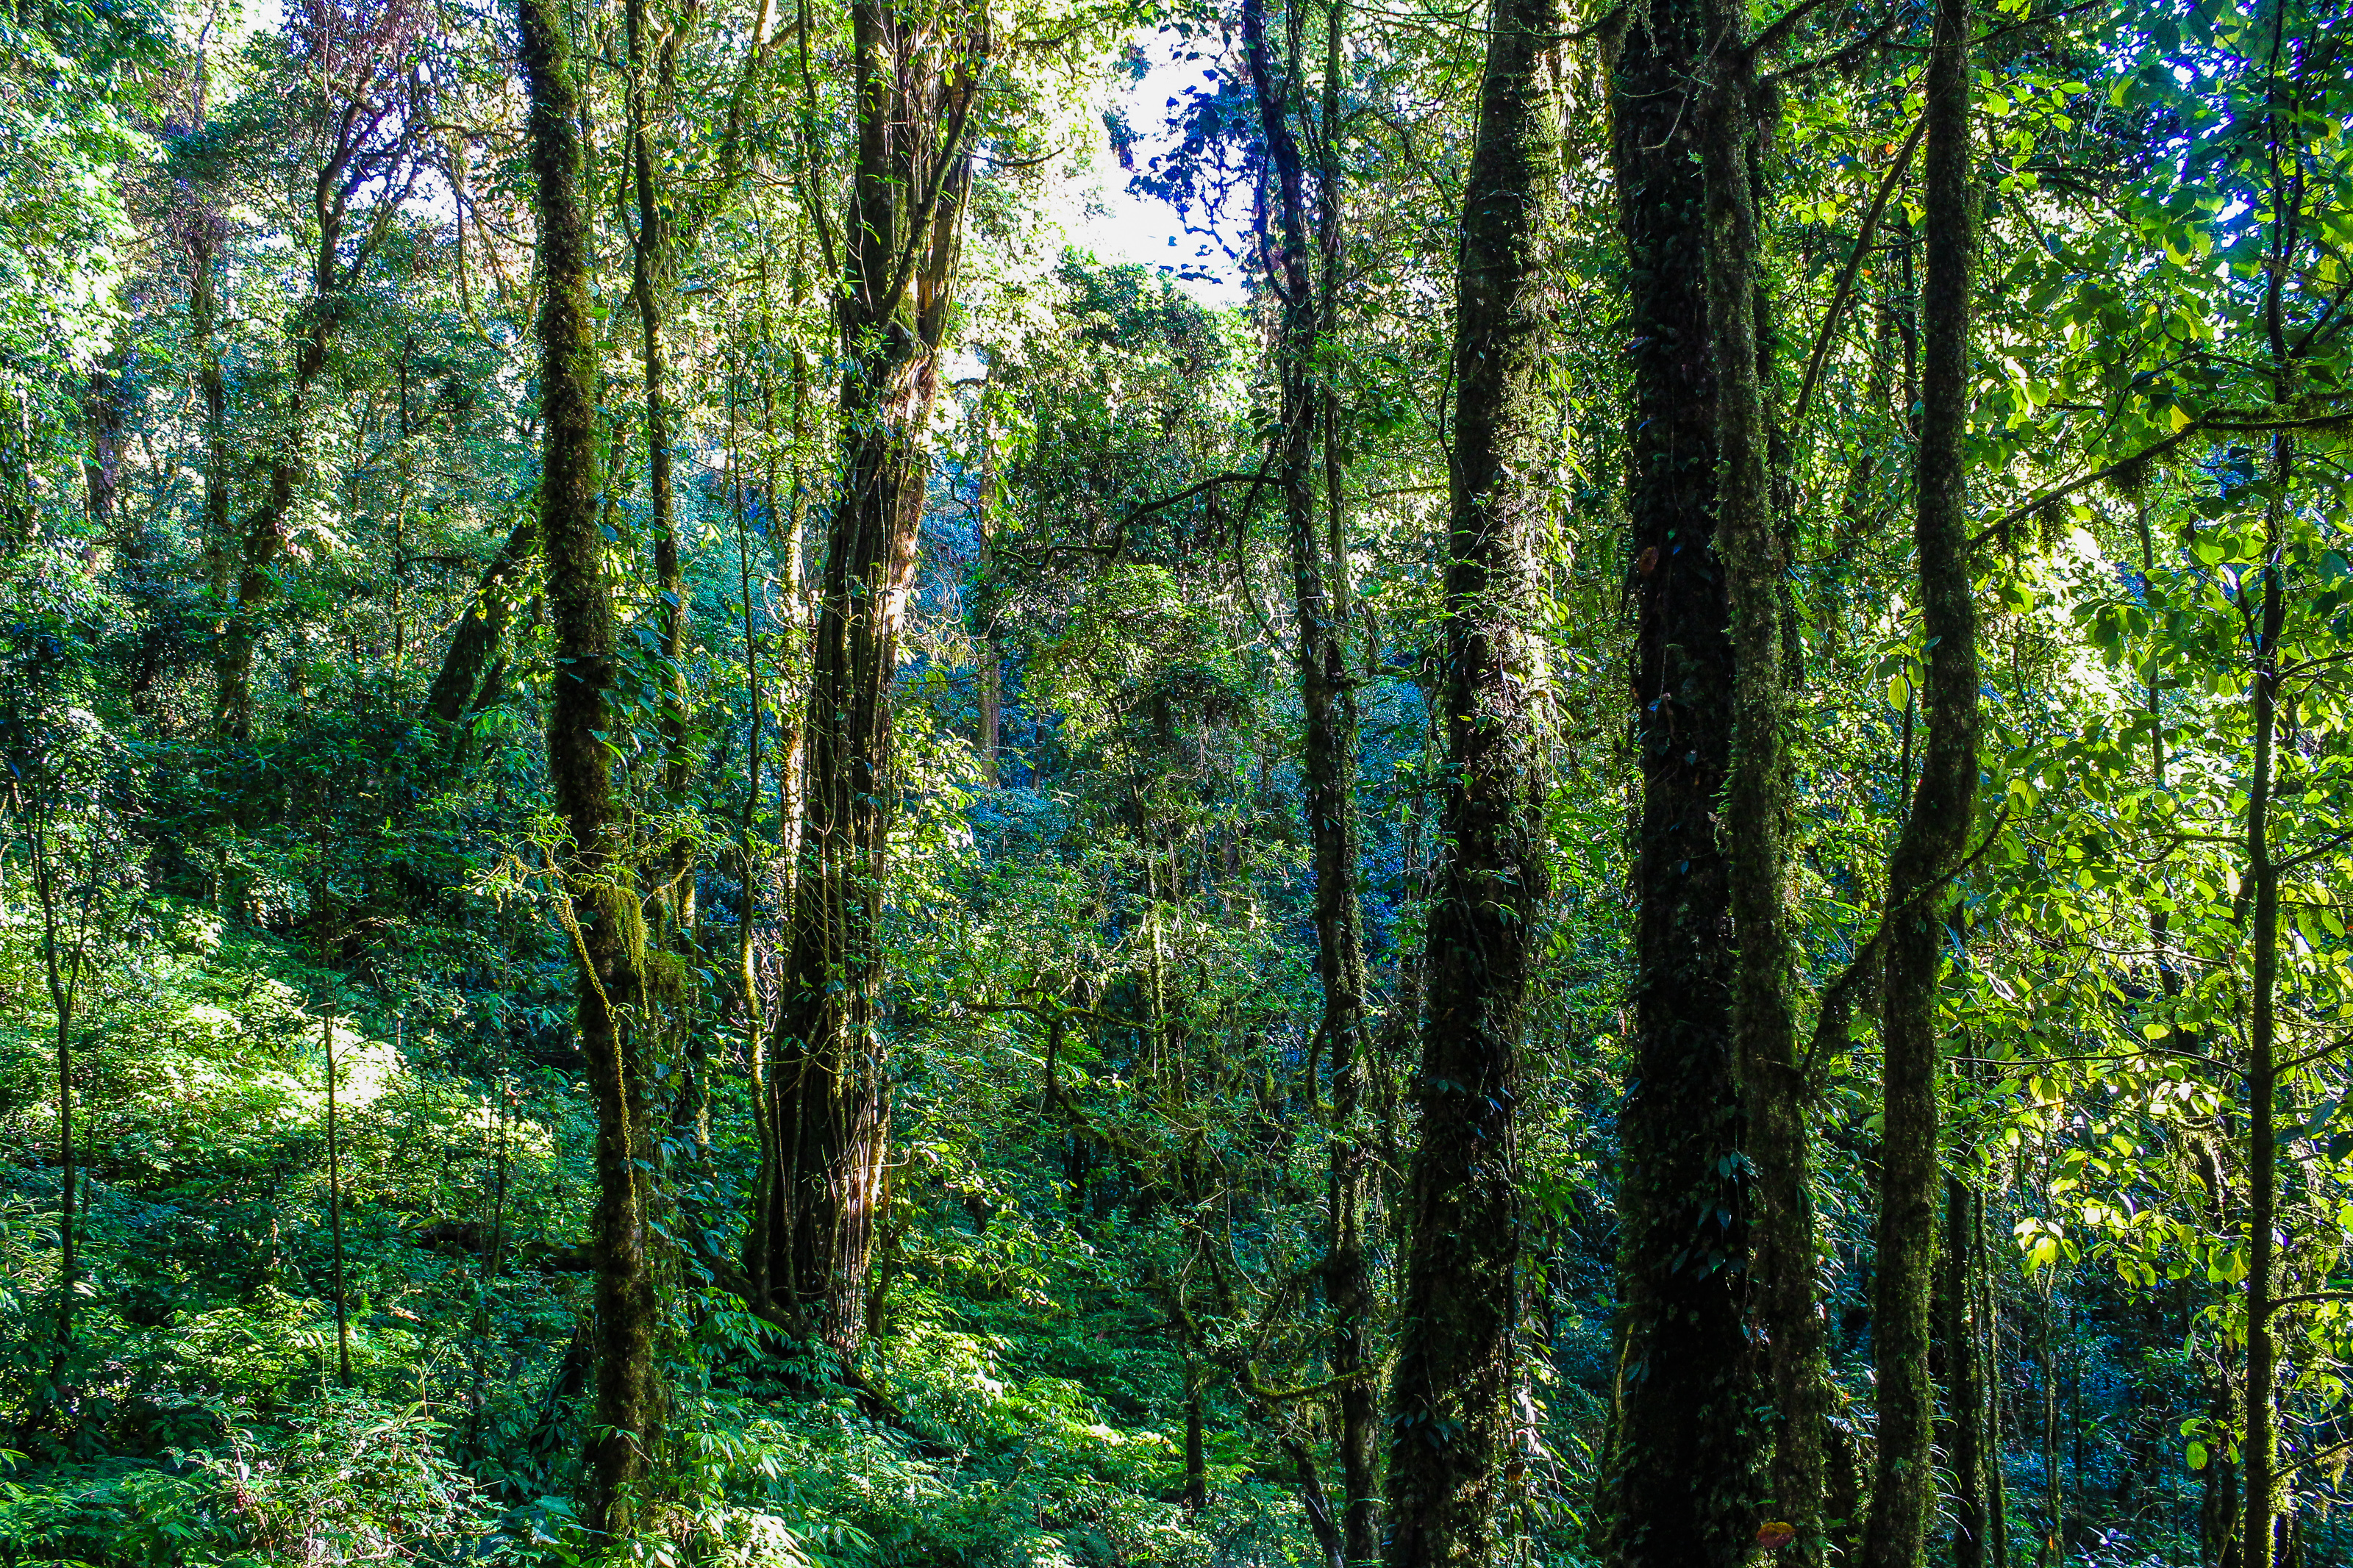
nature, park, forest, green, tree, wood, leaf, plant, thailand, chiangmai, landscape, natural, national, tropical, wild, inthanon, outdoor, rainforest, beautiful, environment, rain, evergreen, scenery, asia, travel, moss, sunshine, tourism, background, jungle, tropical and subtropical coniferous forests, natural environment, old growth forest, nature reserve, Northern hardwood forest, woodland, vegetation, temperate broadleaf and mixed forest, valdivian temperate rain forest, biome, spruce fir forest, grove, woody plant, natural landscape, temperate coniferous forest, ecoregion, trunk, riparian forest, redwood, deciduous, terrestrial plant, plant community, sunlight, state park, national park